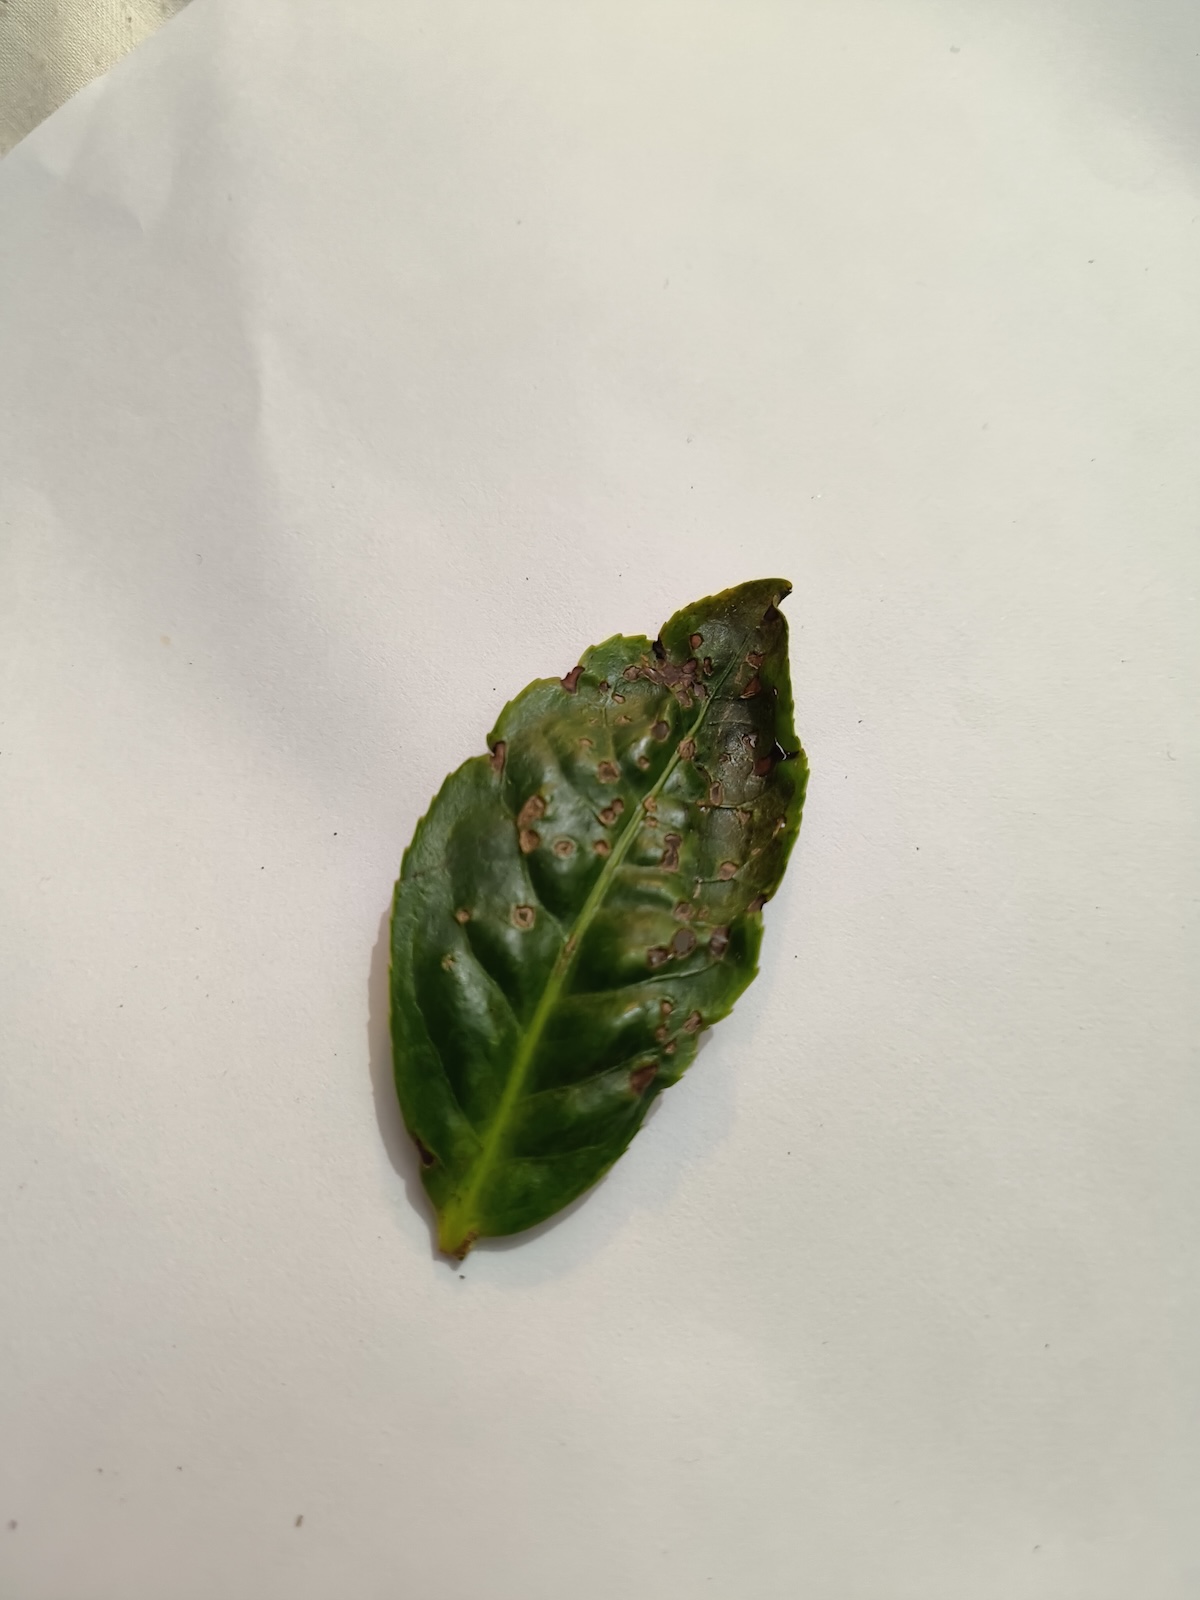
Label: Green mirid bug